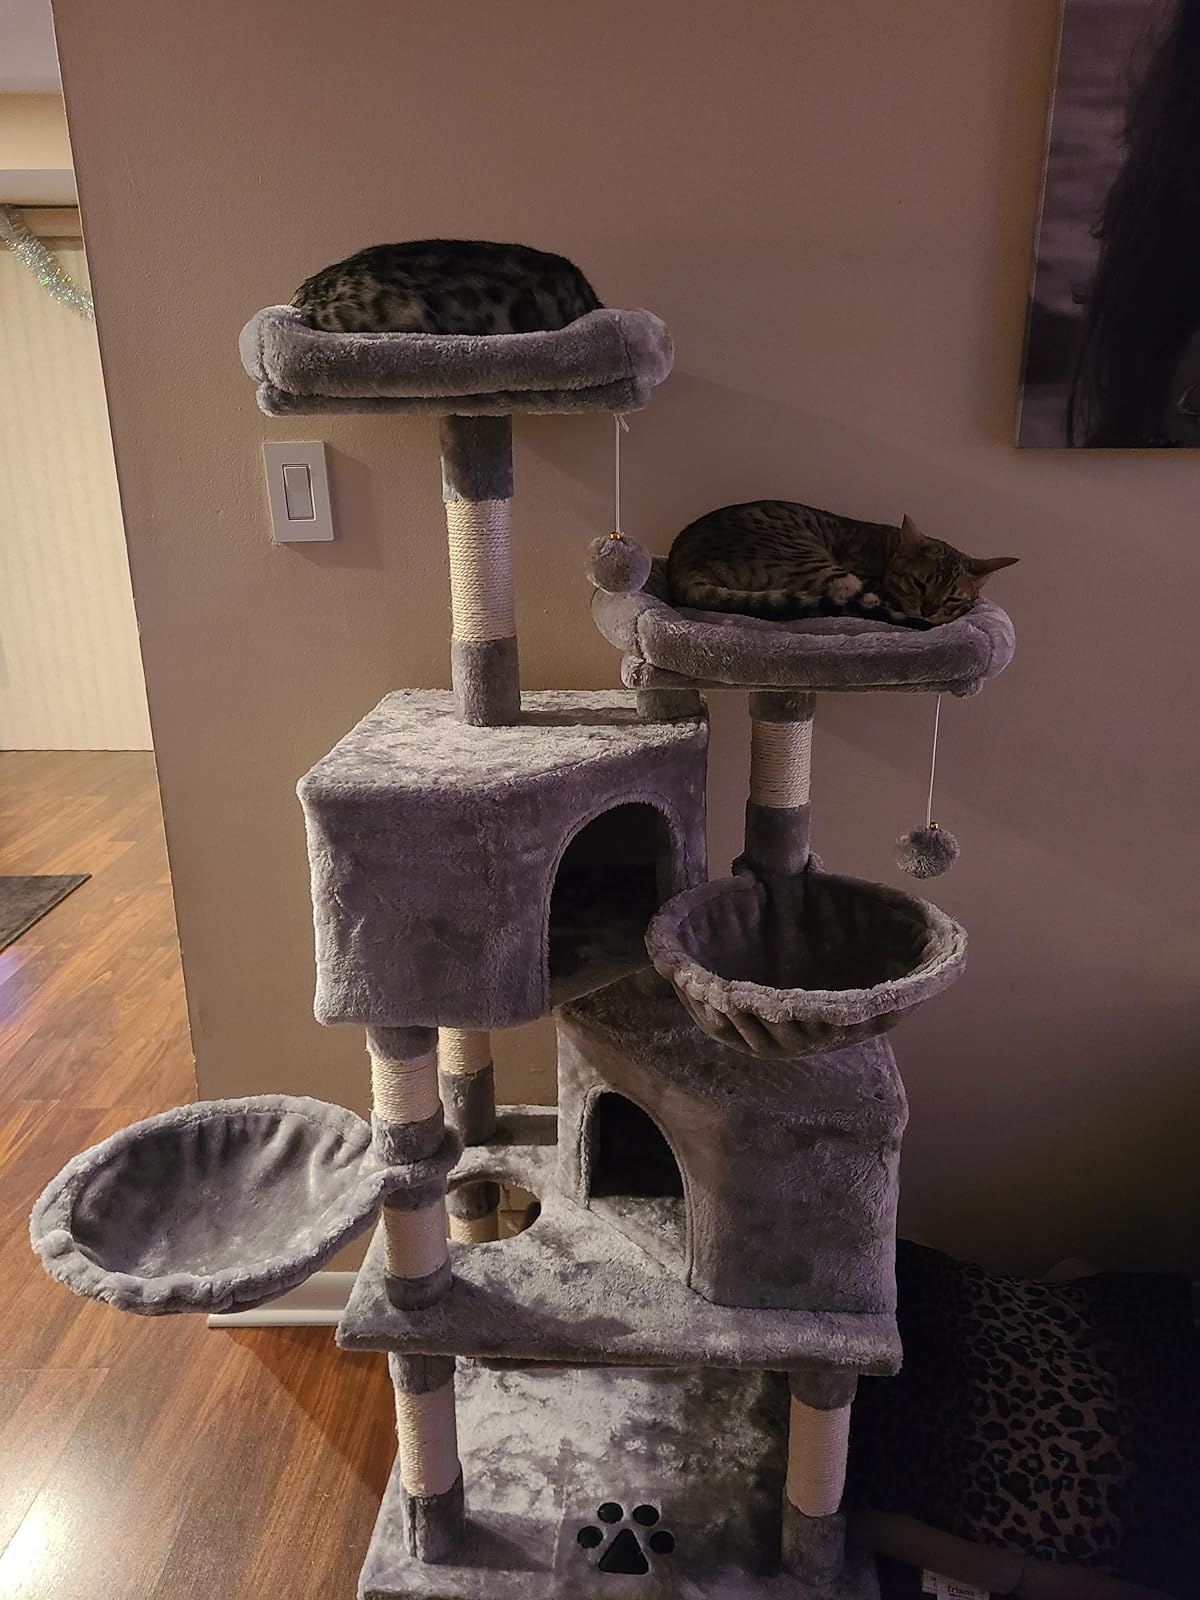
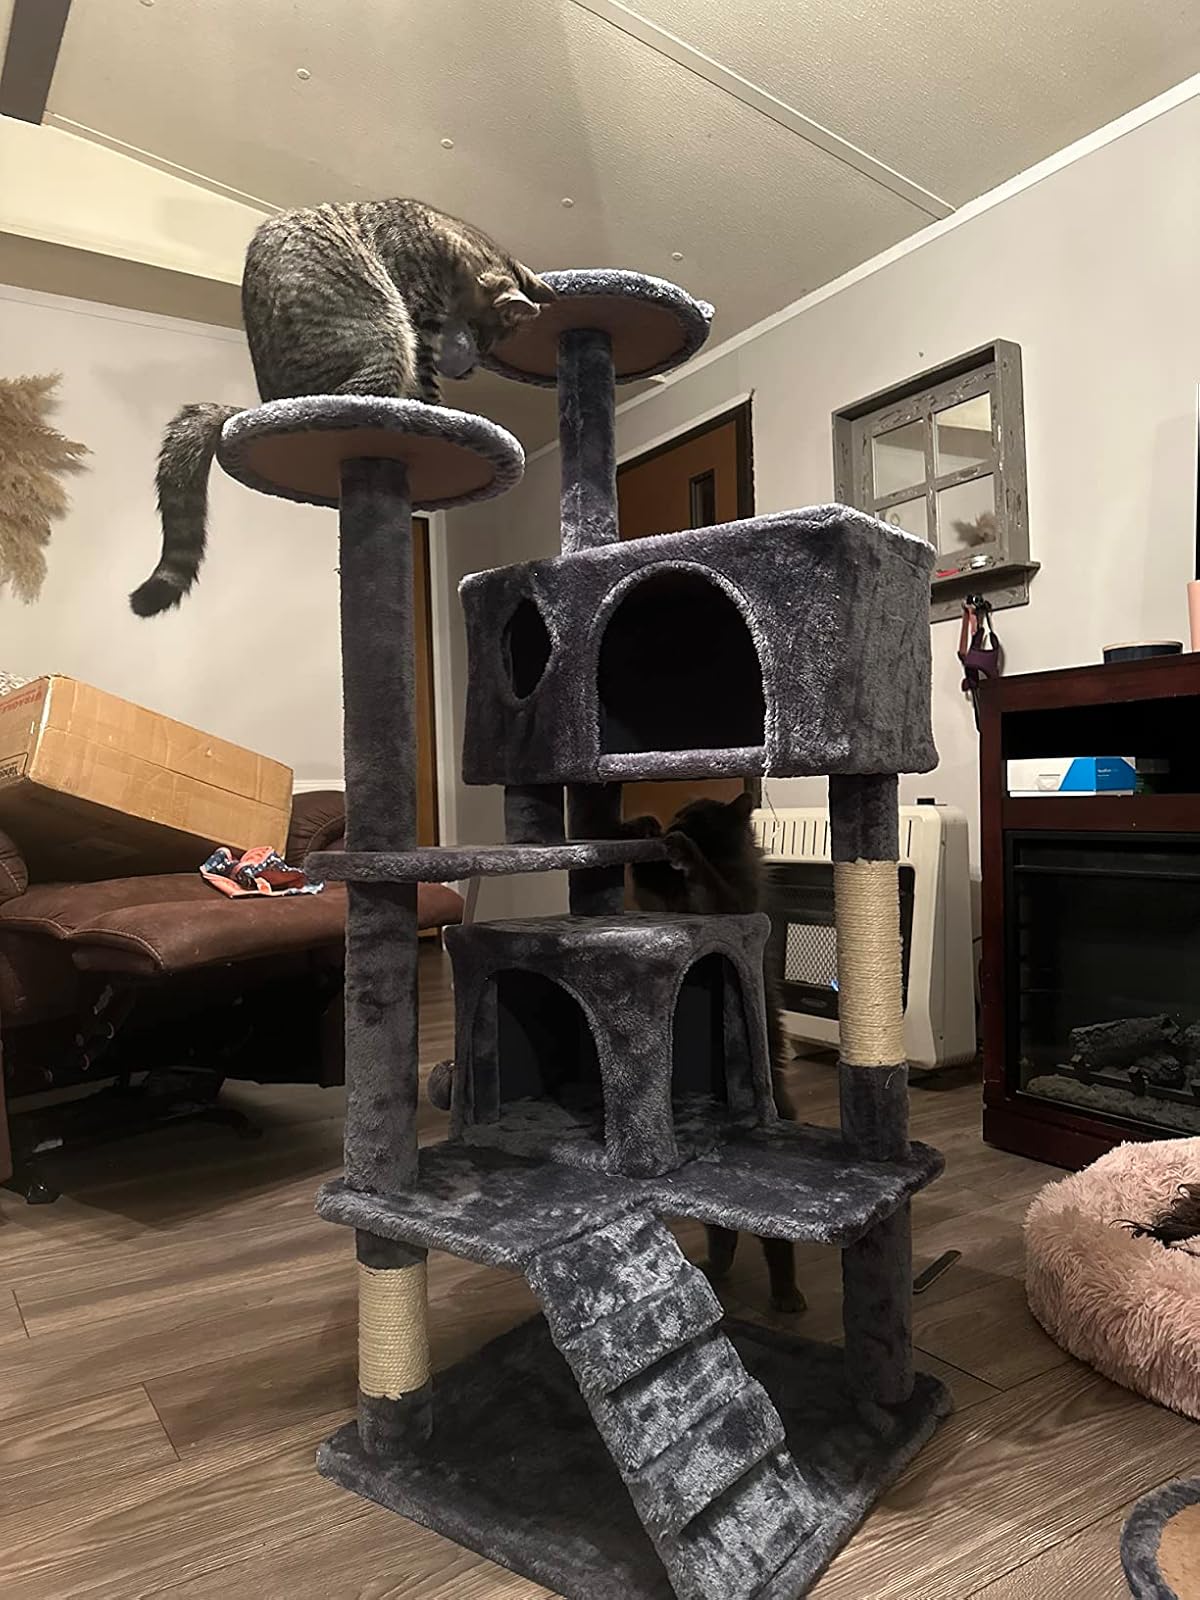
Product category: items_cat tree
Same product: no